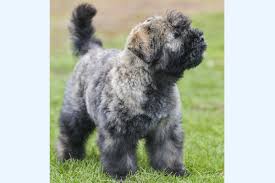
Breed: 233-n000072-Bouvier_des_Flandres